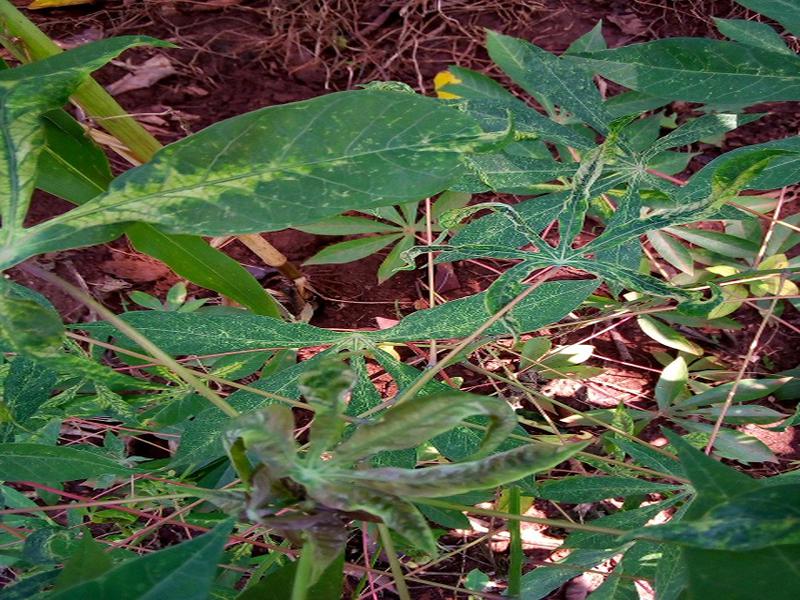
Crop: cassava
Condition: mosaic_disease